Scott Miller (pop musician)

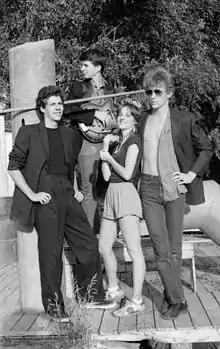
First Game Theory lineup, Davis, California, 1982. L-R: Irwin, Juhos, N. Becker, Miller.

Game Theory was formed by Miller in 1982 in Davis, California, and moved its base to the Bay Area in 1985. From 1982 to 1990, Game Theory released five studio albums and two EPs.